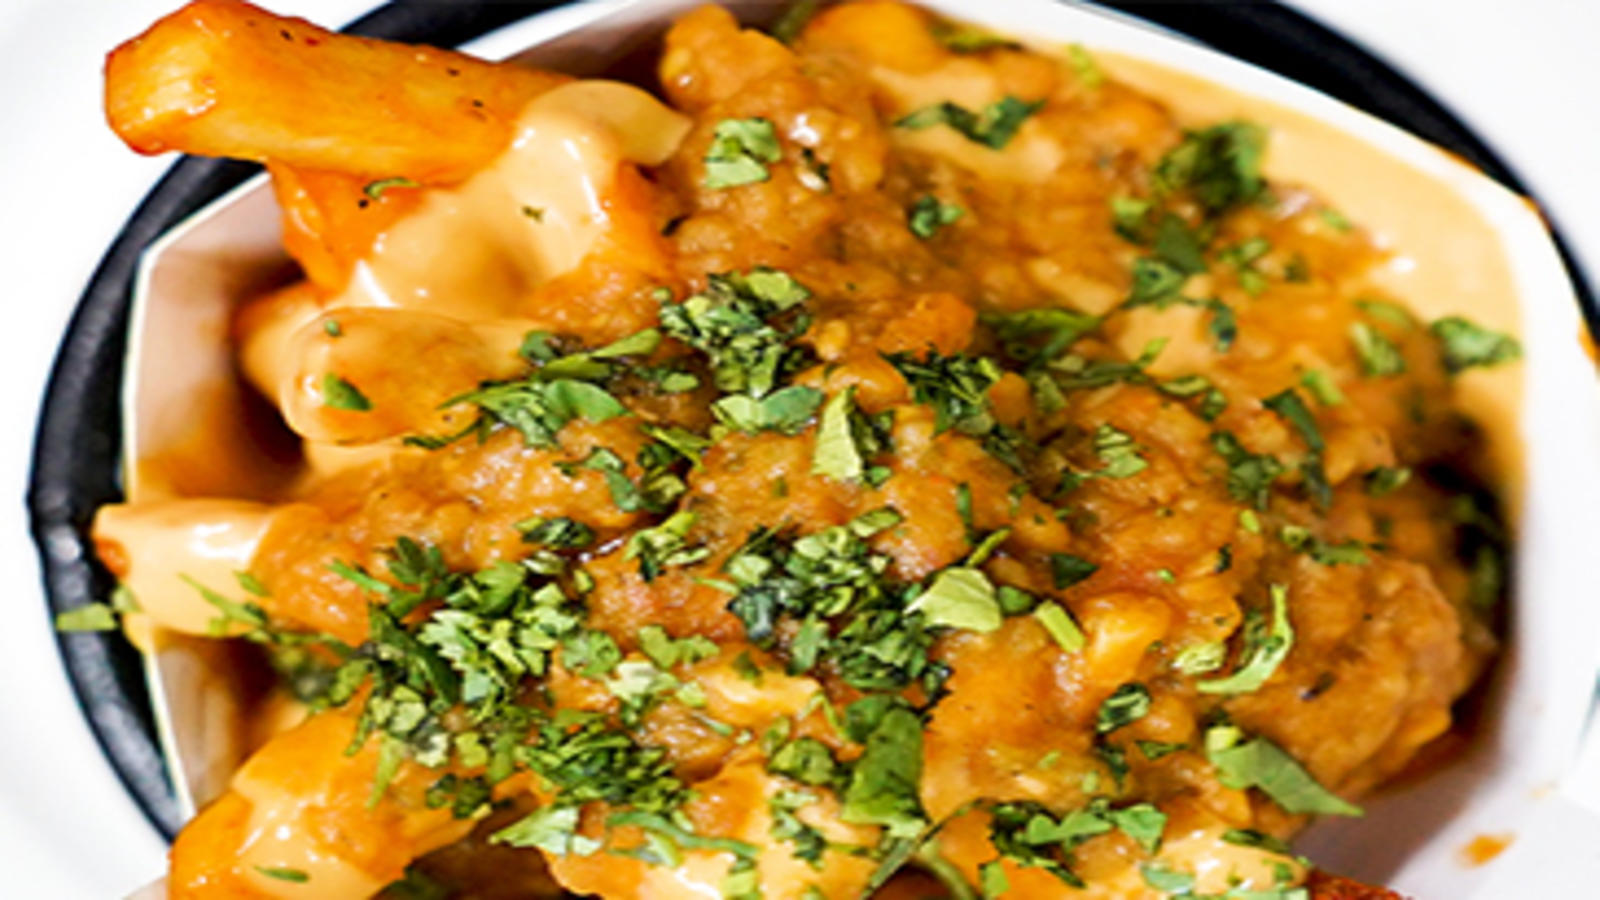
Dish: pav_bhaji